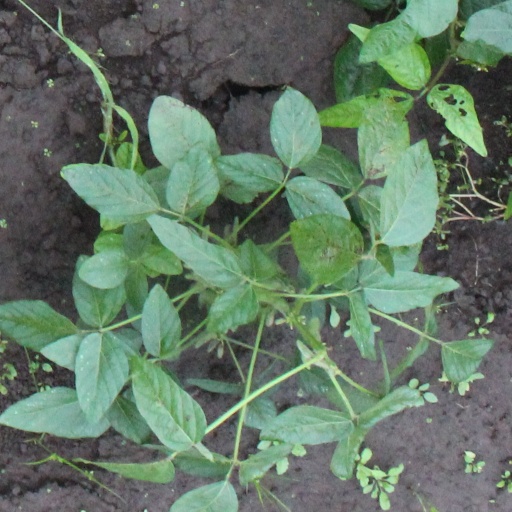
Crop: soybean